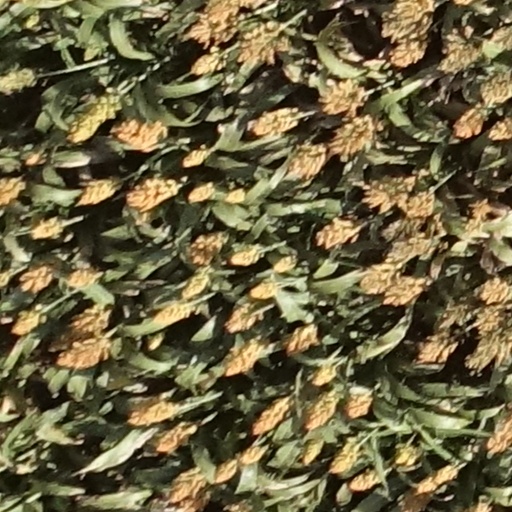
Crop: sorghum